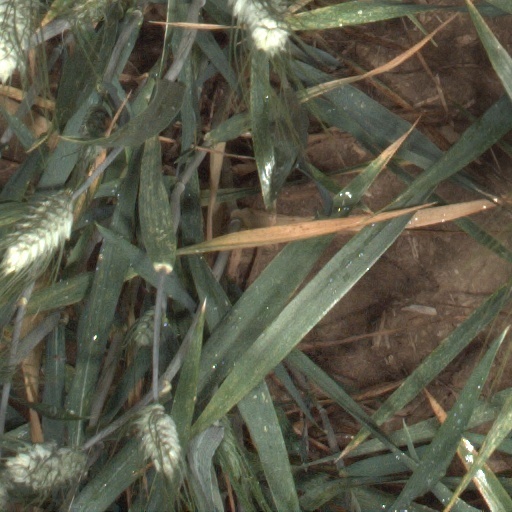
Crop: wheat